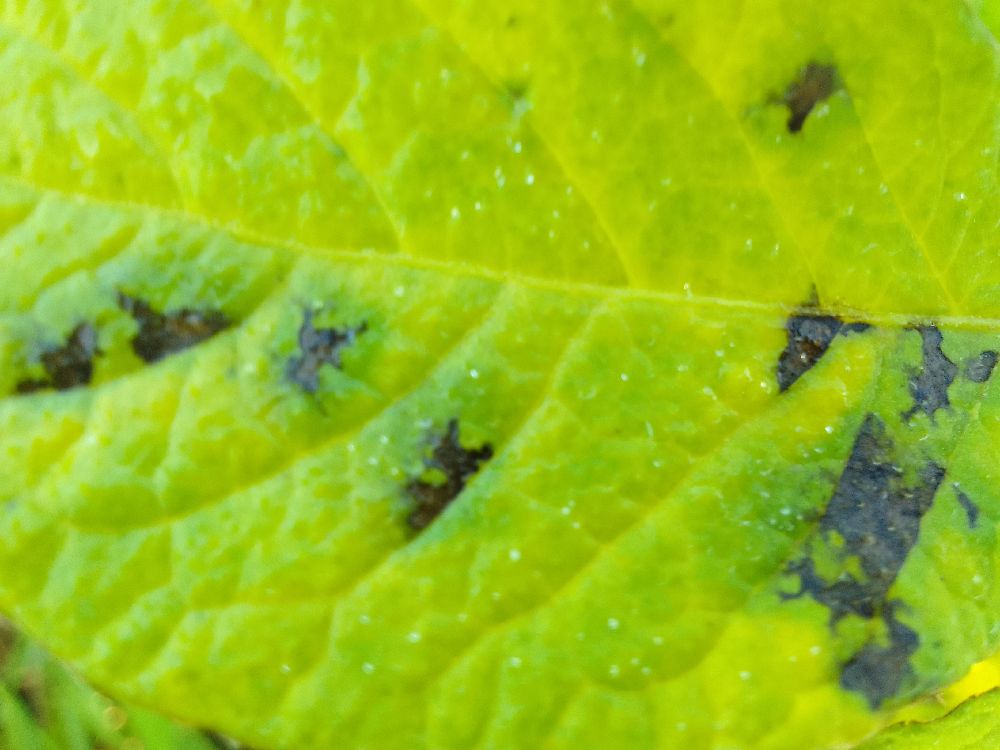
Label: Early blight